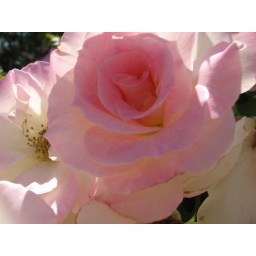
Close up of pink roses at cousins Ann and John's house in Wembley Downs, Western Australia.